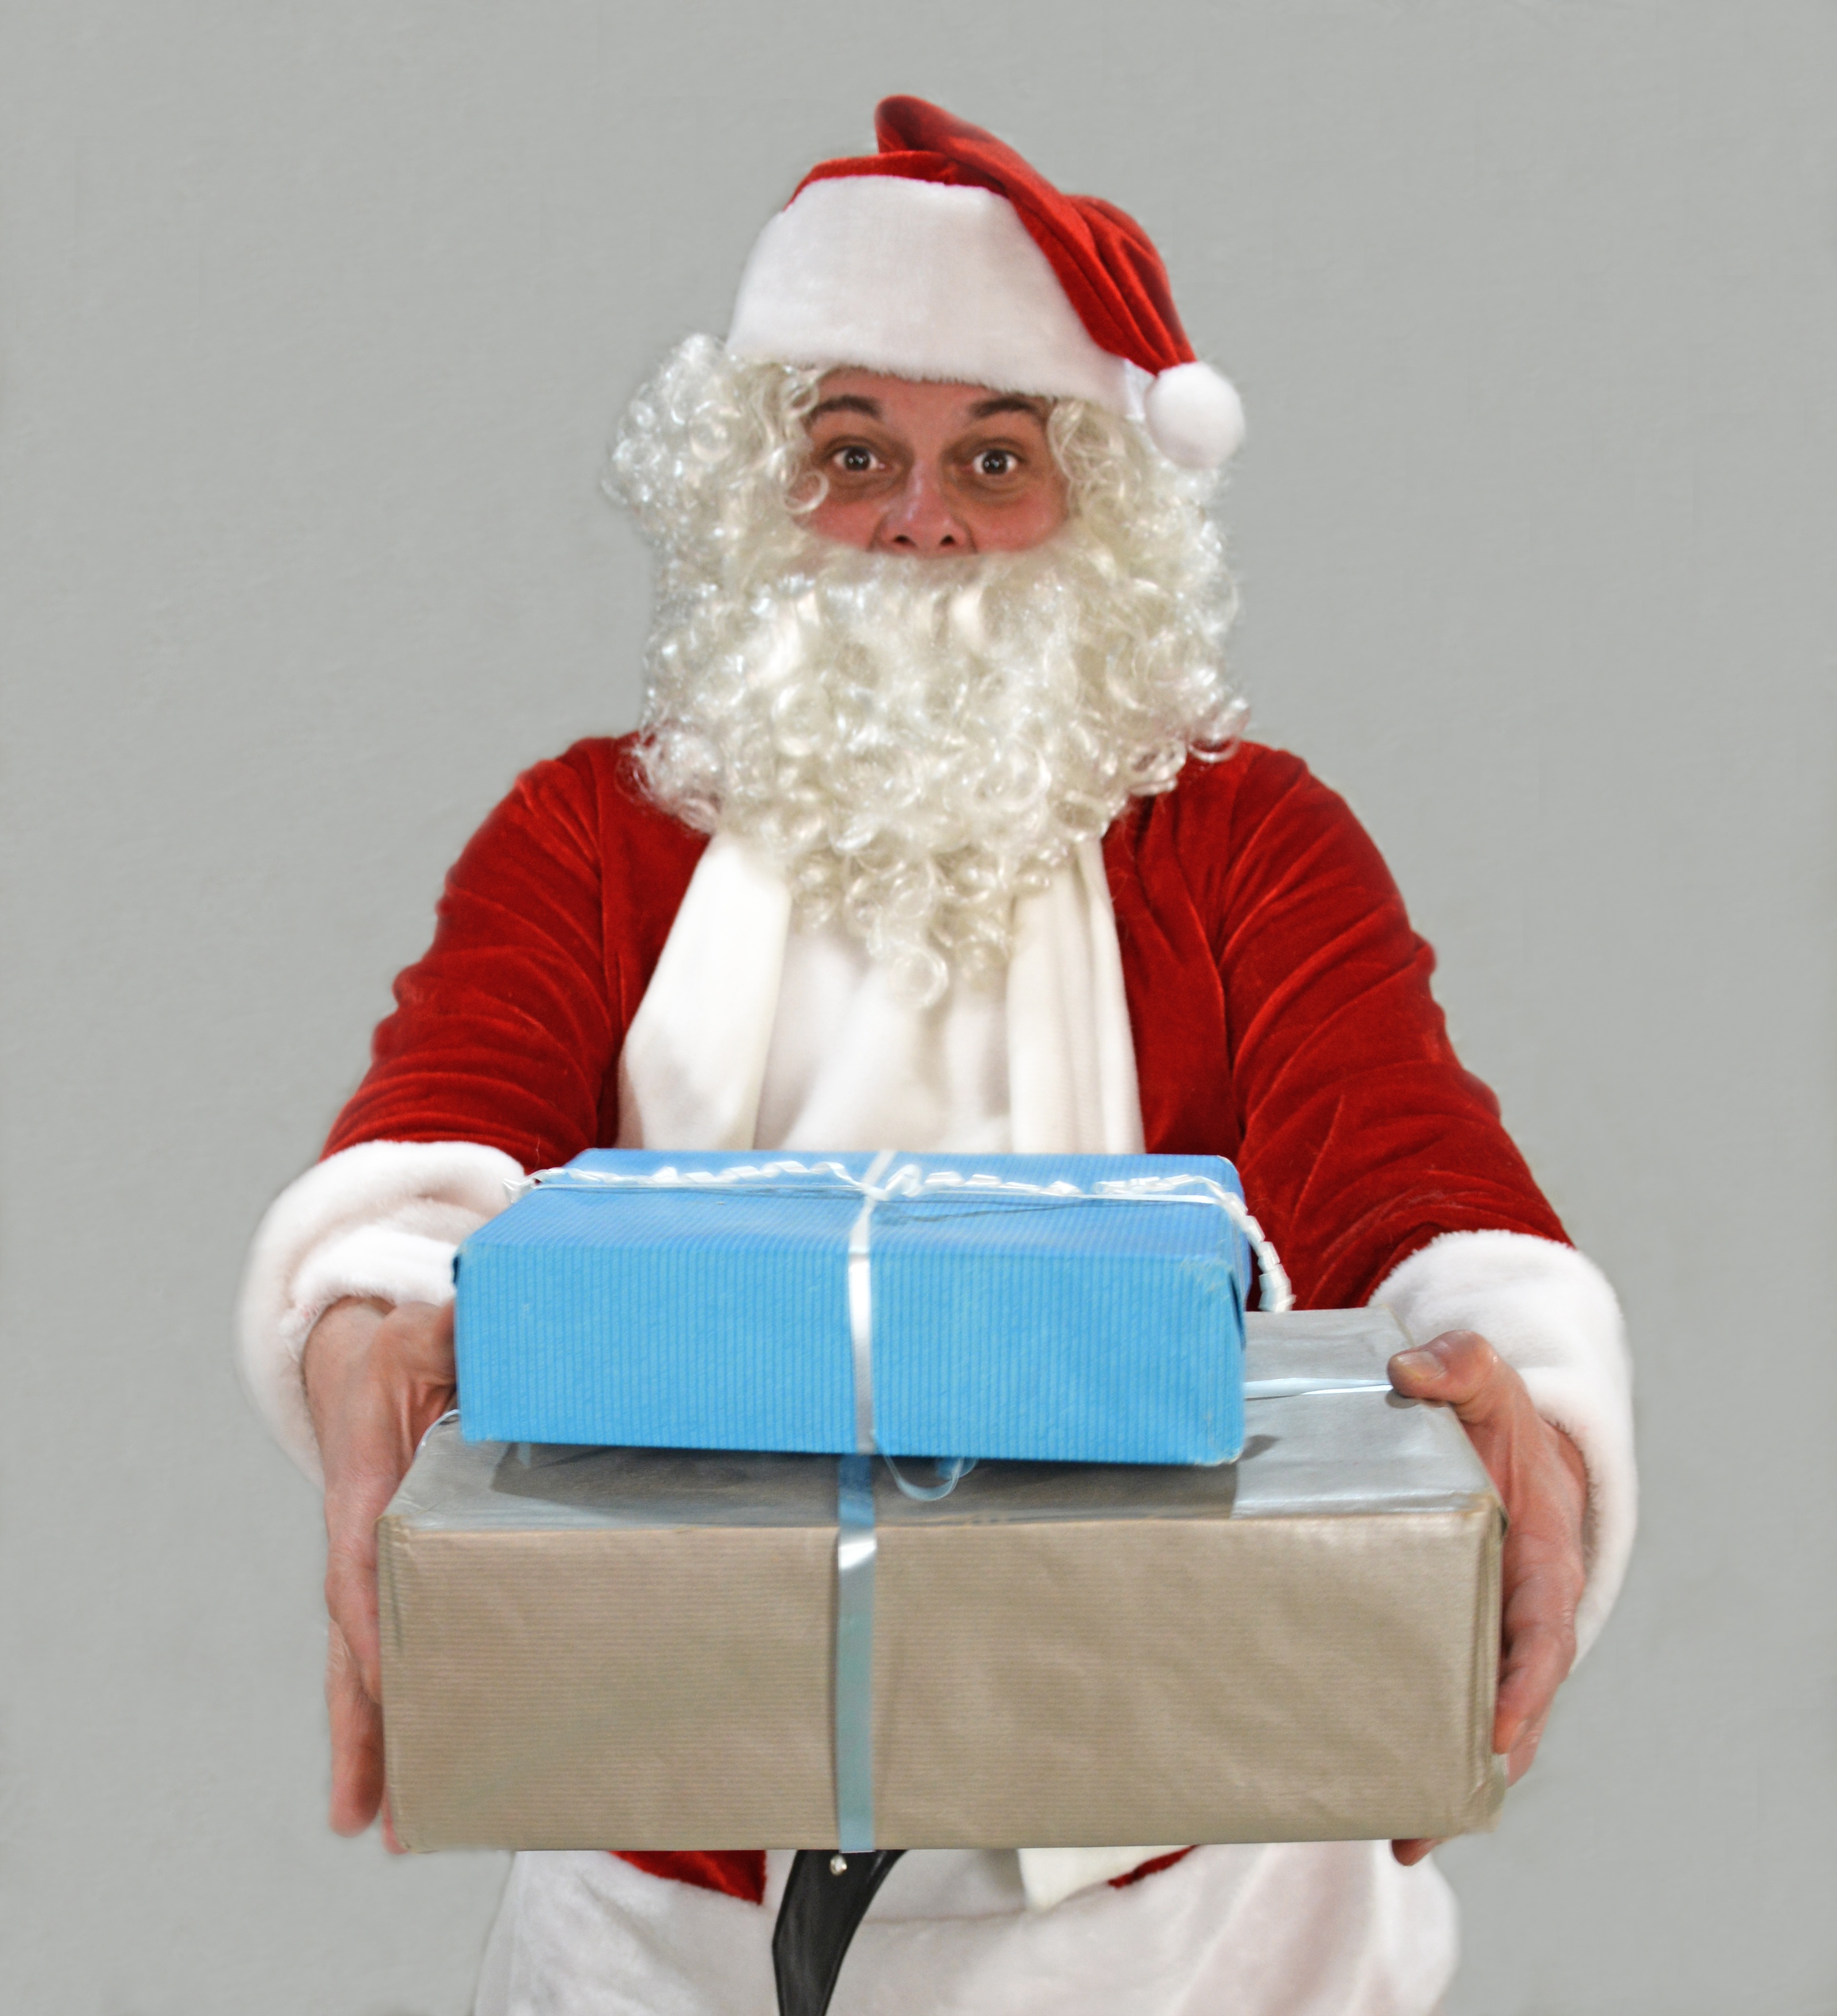
winter, christmas, santa, advent, christmas decoration, gifts, christmas time, festival, holidays, funny, humor, december, xmas, santa claus, christmas motif, nicholas, christmas eve, merry christmas, x mas, christmas greeting, giving gifts, feast of love, fictional character